Spinal disease

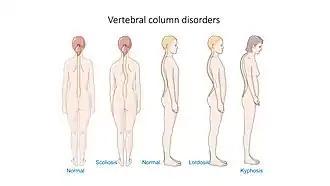

Spinal disease refers to a condition impairing the backbone. These include various diseases of the back or spine ("dorso-"), such as kyphosis. Dorsalgia refers to back pain. Some other spinal diseases include spinal muscular atrophy, ankylosing spondylitis, scoliosis, lumbar spinal stenosis, spina bifida, spinal tumors, osteoporosis and cauda equina syndrome.